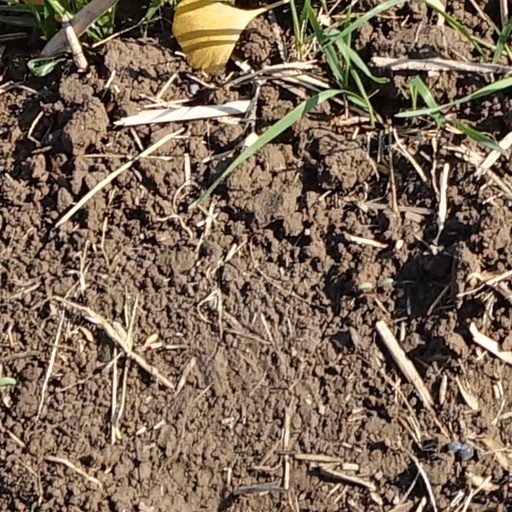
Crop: wheat